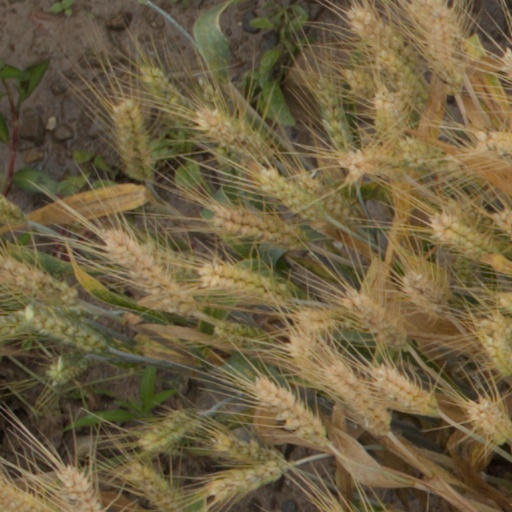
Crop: wheat